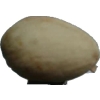
Label: pistachio